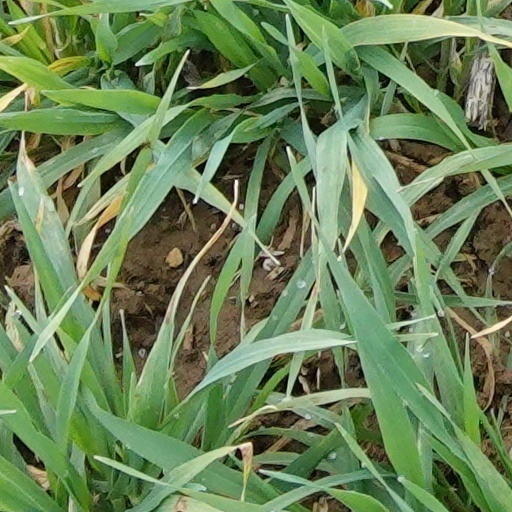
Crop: wheat